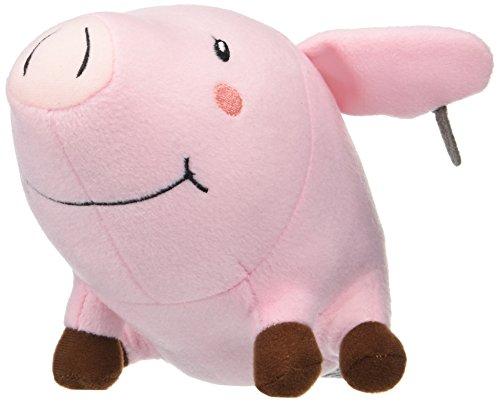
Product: Great Eastern Entertainment The Seven Deadly Sins - Hawk Collectible Plush Toy, 5"
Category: Toys & Games | Stuffed Animals & Plush Toys | Plush Figures
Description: Official the seven deadly sins merchandise.
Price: $16.95
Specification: ProductDimensions:5x4x5inches|ItemWeight:4.3ounces|ShippingWeight:4.5ounces(Viewshippingratesandpolicies)|DomesticShipping:ItemcanbeshippedwithinU.S.|InternationalShipping:ThisitemcanbeshippedtoselectcountriesoutsideoftheU.S.LearnMore|ASIN:B0748SC38Y|Itemmodelnumber:GE52230|Manufacturerrecommendedage:15yearsandup